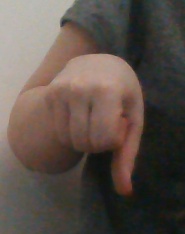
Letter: waw